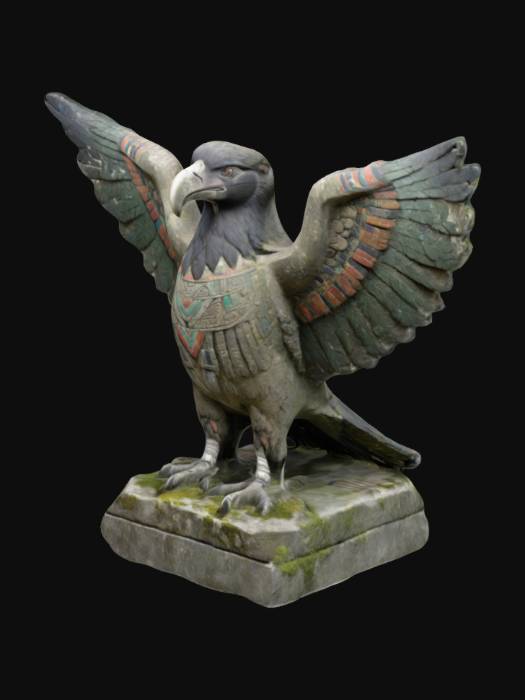
미적 점수 (1~10점): 7